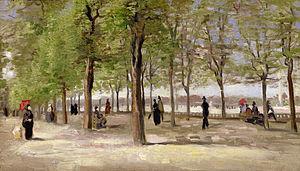
Vincent Willem van Gogh, né le 30 mars 1853 à Groot-Zundert, aux Pays-Bas, et mort le 29 juillet 1890 à Auvers-sur-Oise, en France, est un peintre et dessinateur néerlandais. Son œuvre pleine de naturalisme, inspirée par l'impressionnisme et le pointillisme, annonce le fauvisme et l'expressionnisme.